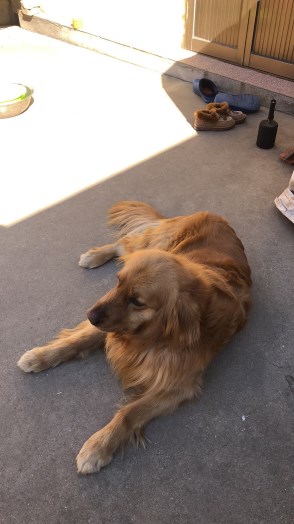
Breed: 5355-n000126-golden_retriever